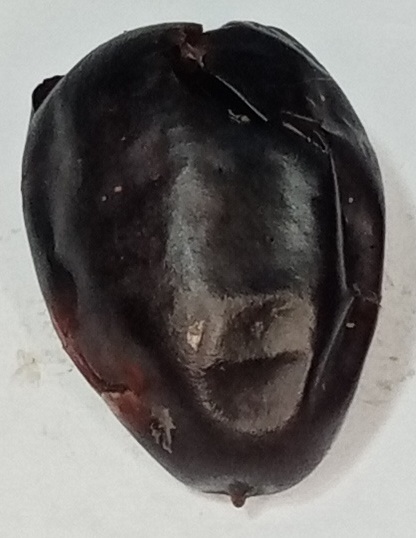
Variety: kupro
Size: large
Grade: grade-1